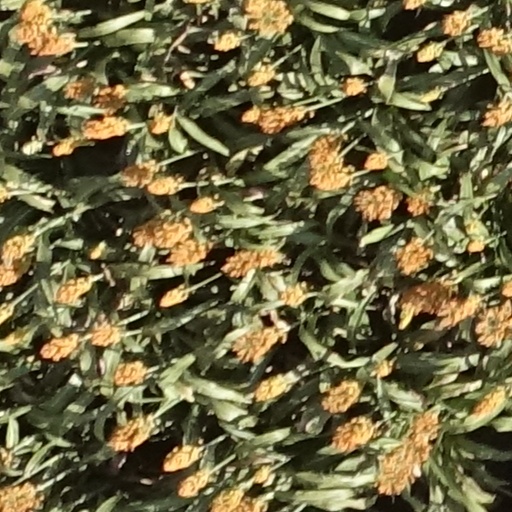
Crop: sorghum